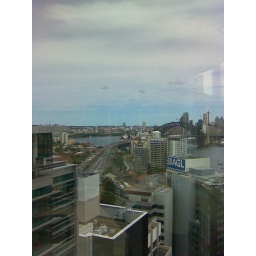
Shot from my office building in North Sydney. Nokia 6500c sucks...